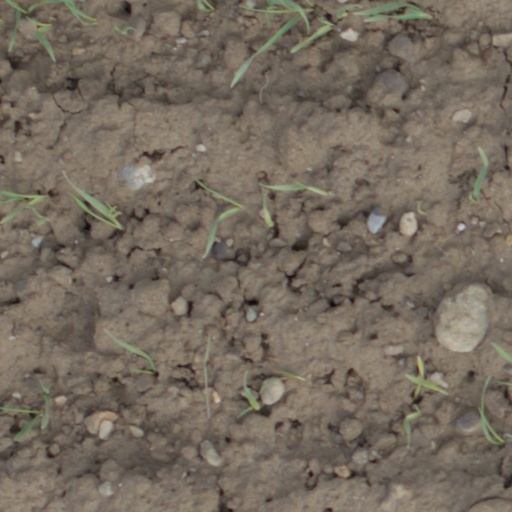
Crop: wheat